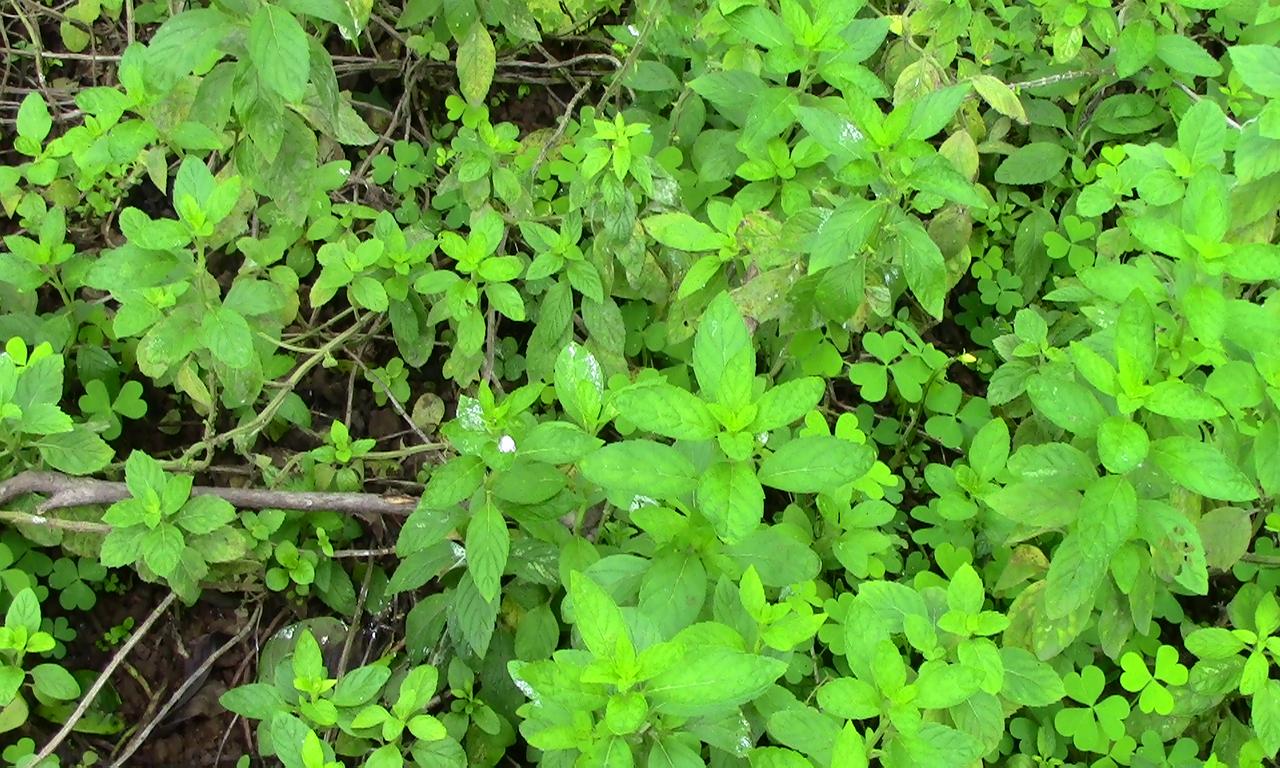
Label: Sunlight